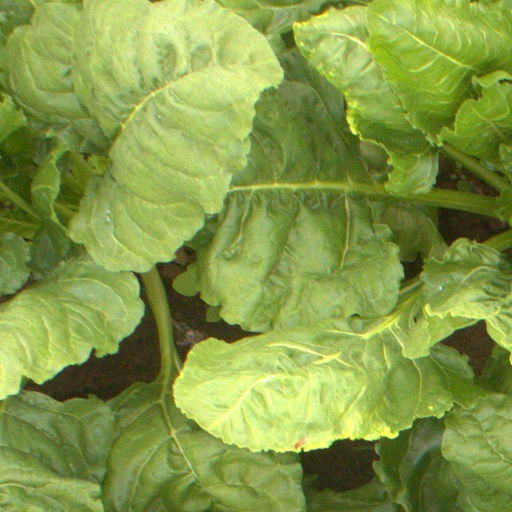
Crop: sugar beet